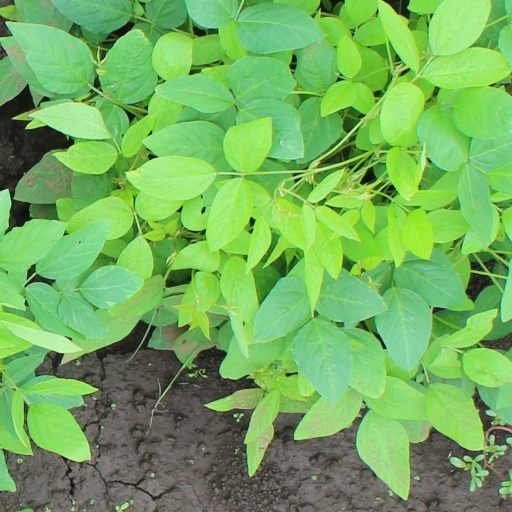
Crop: soybean